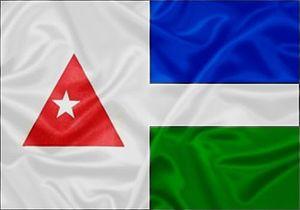
Abaeté est une ville brésilienne du centre de l'État du Minas Gerais.